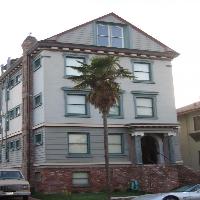
Weather: cloudy or overcast